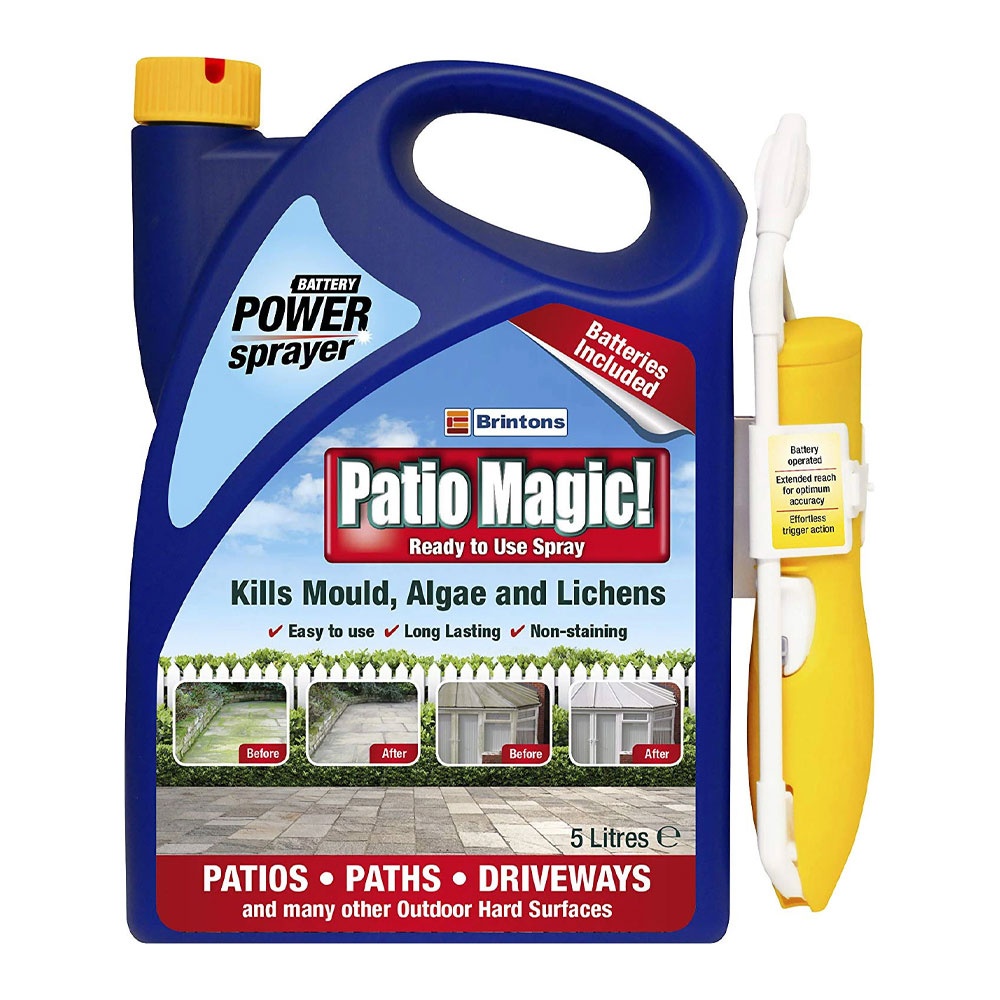
Brintons Patio Magic Ready To Use Spray 5 Litre
Brintons Patio Magic Ready To Use Spray 5 Litre Patio Magic! Ready to Use Spray destroys mould, algae and lichens on all kinds of hard surfaces including brick paving, patios, glass, Perspex, garden furniture, walls, paved areas and driveways. The Ready to Use Spray comes with a battery powered sprayer to offer more powerful cleaning and extended reach for optimum cleaning and accuracy. Features: Kills mould, algae and lichens Battery powered sprayer Use on patios, paths, driveways and other outdoor hard surfaces Extended reach nozzle Effortless trigger action Easy to use Long lasting Non-staining Batteries included Package Dimensions: 5 litres
Brand: Brintons
Category: Home & Garden > Lawn & Garden > Gardening > Disease Control